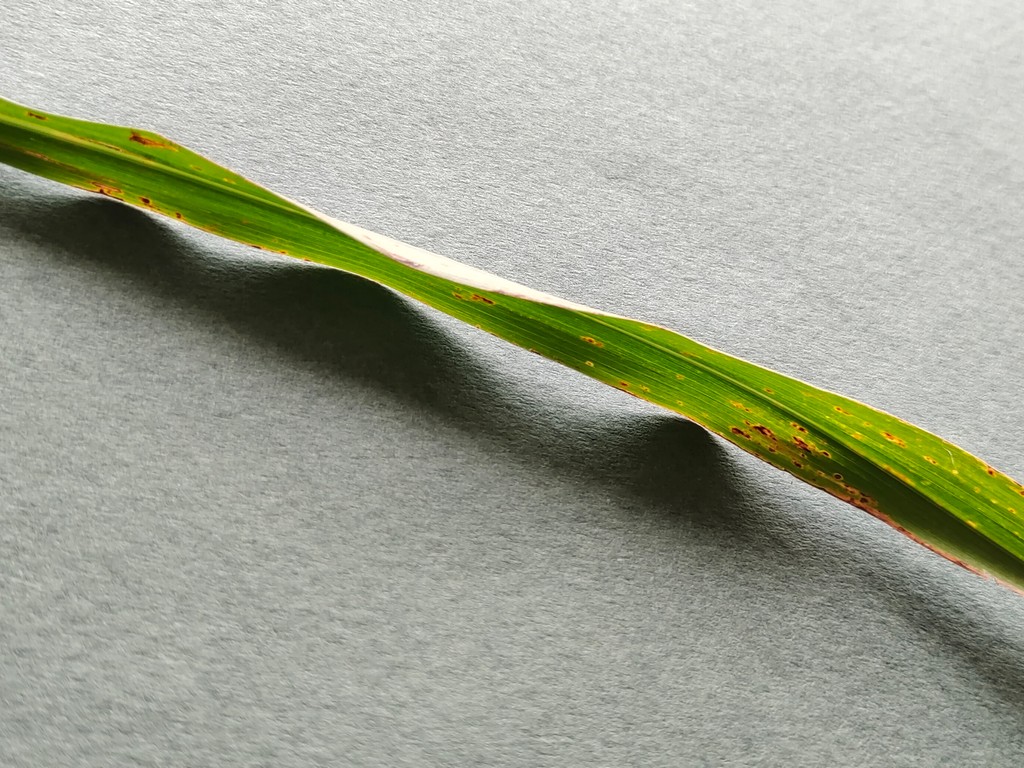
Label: Unhealthy